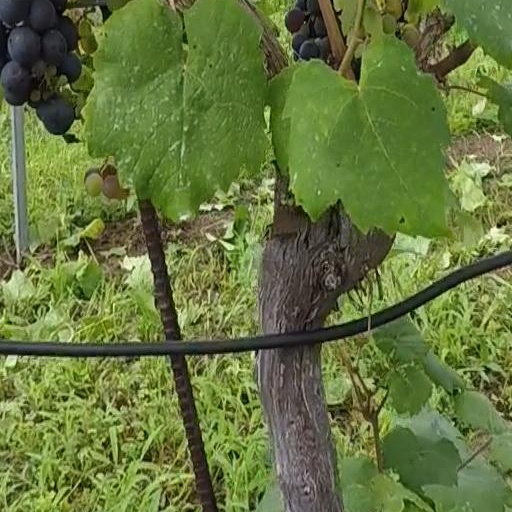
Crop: grape